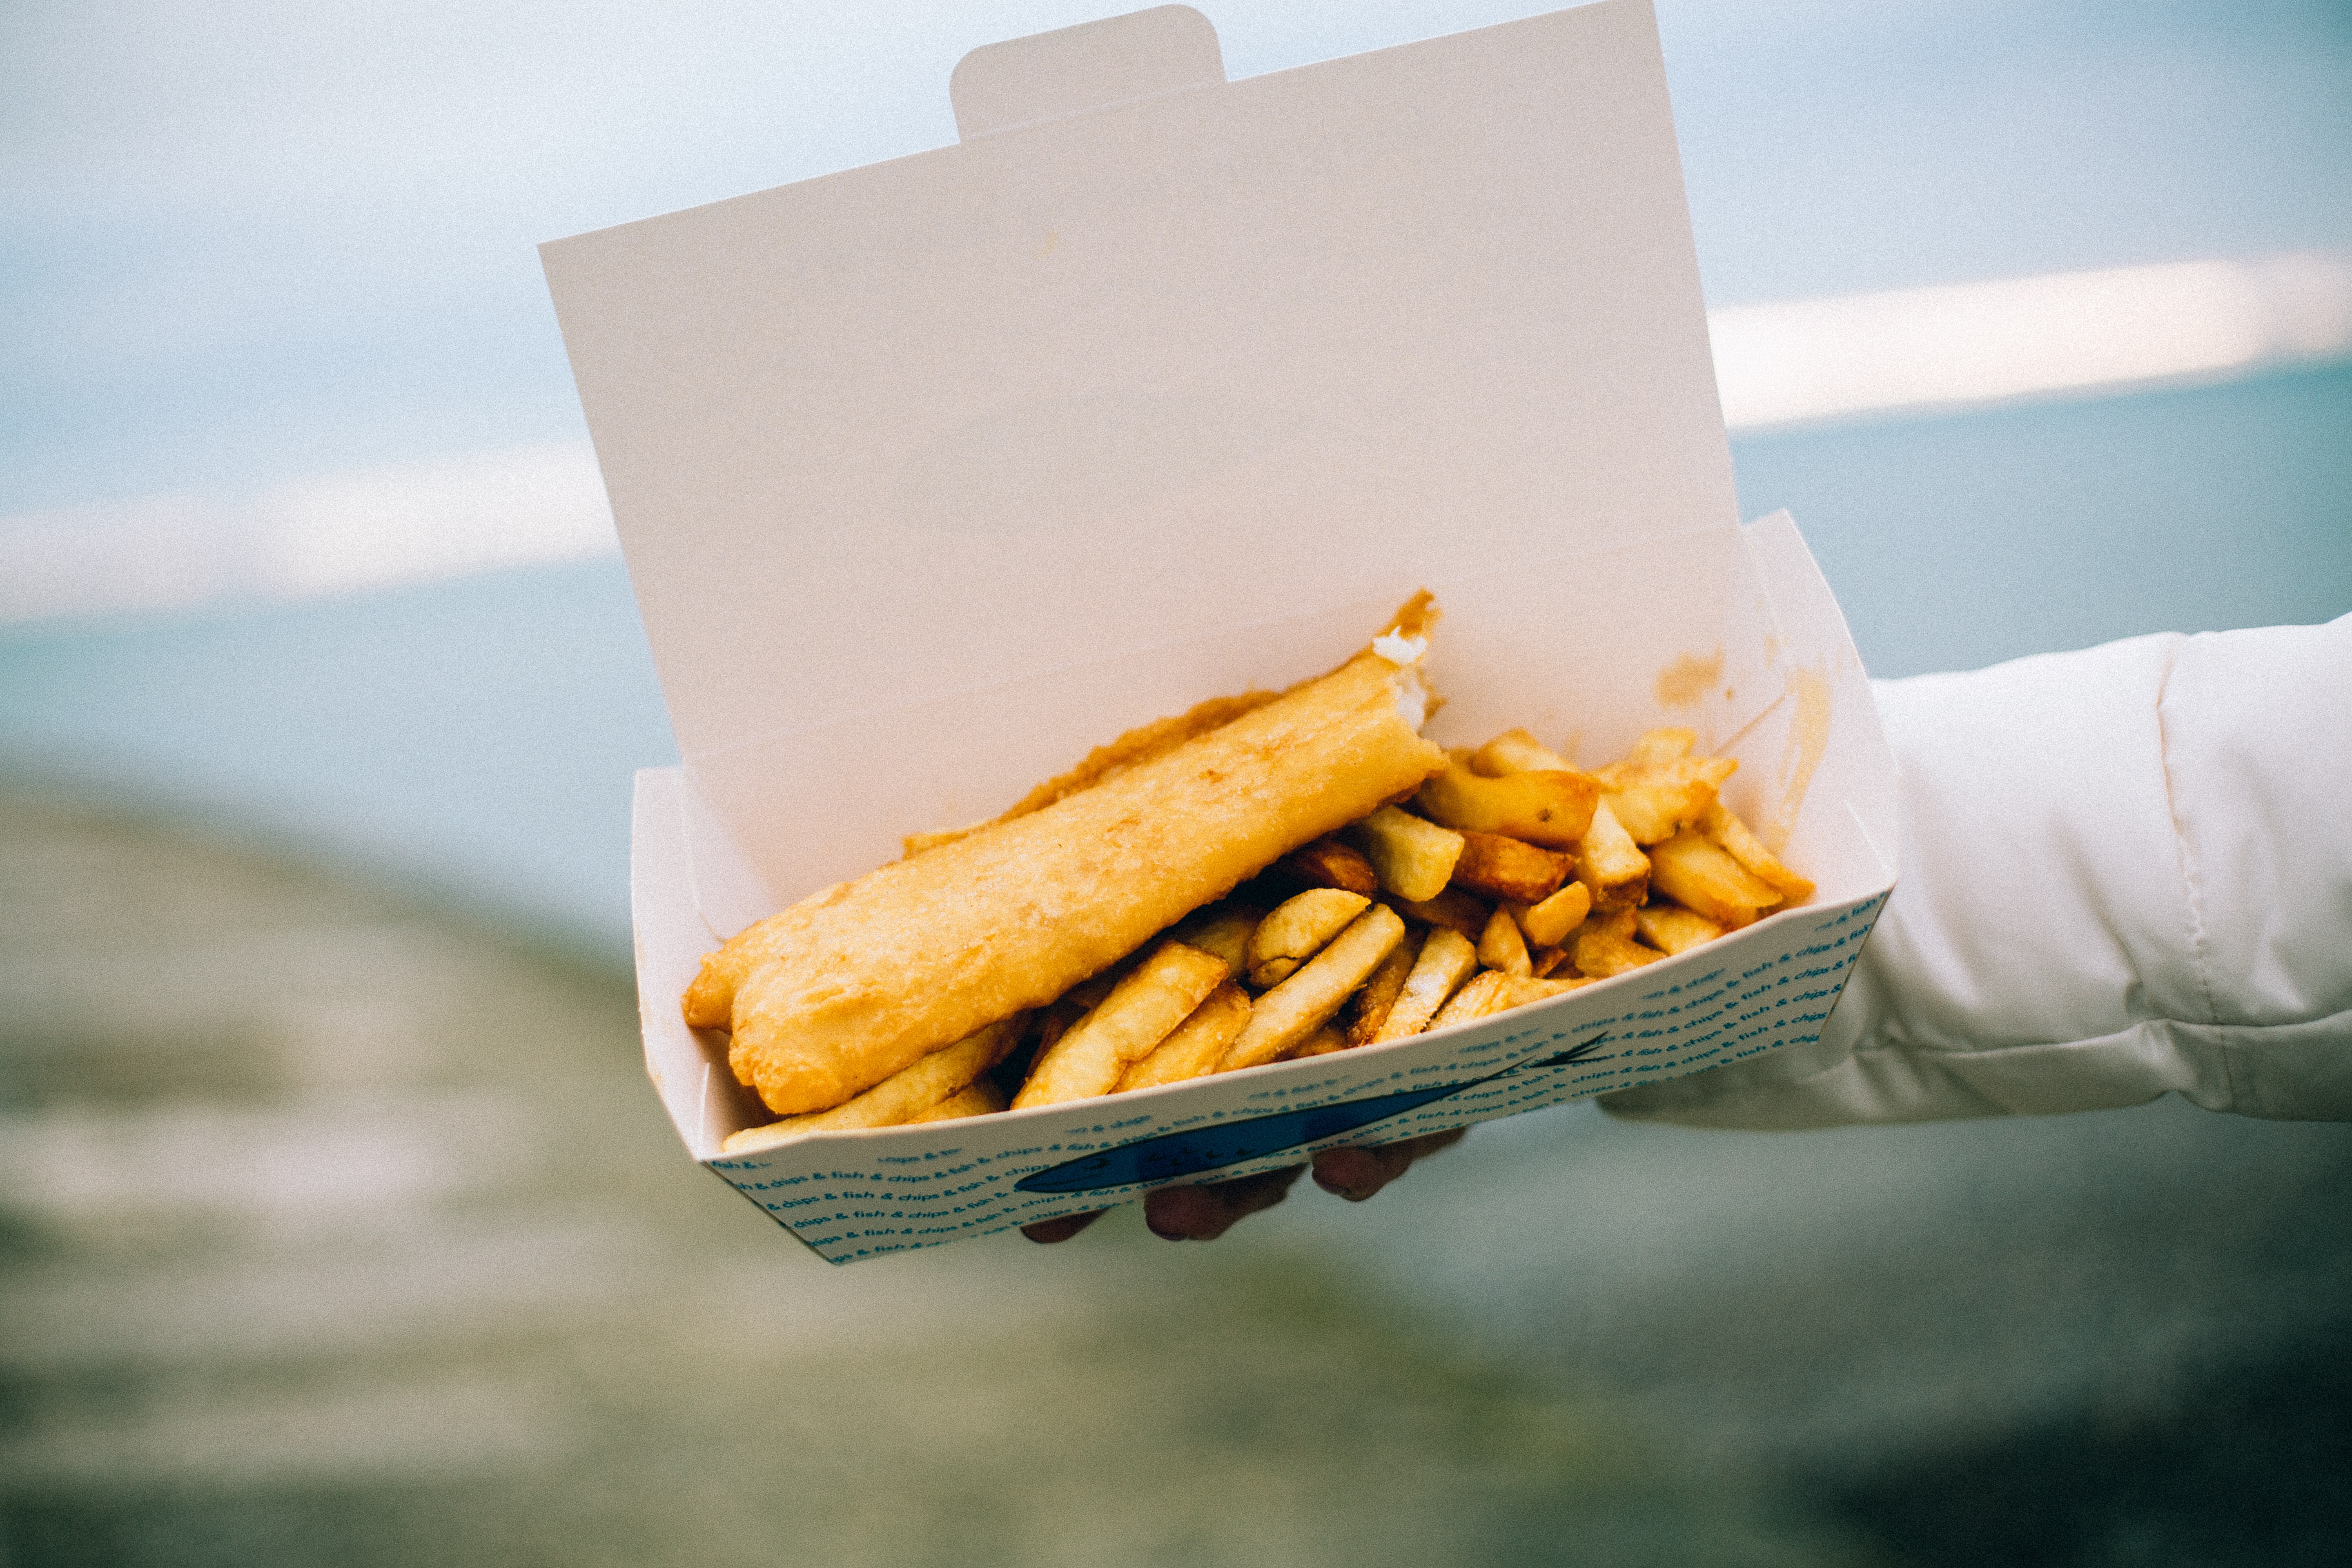
food, fast food, dish, junk food, fried food, cuisine, side dish, french fries, ingredient, Take out food, appetizer, american food